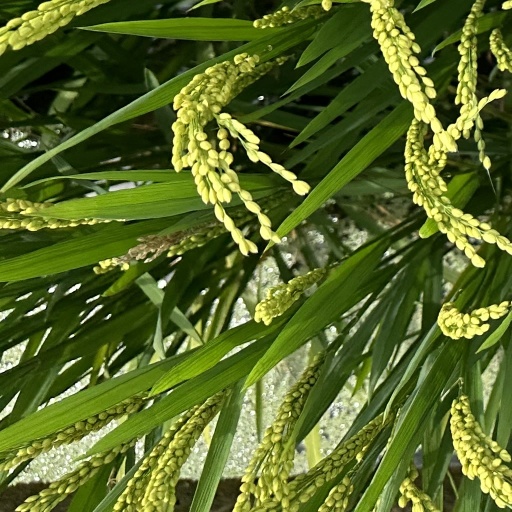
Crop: rice